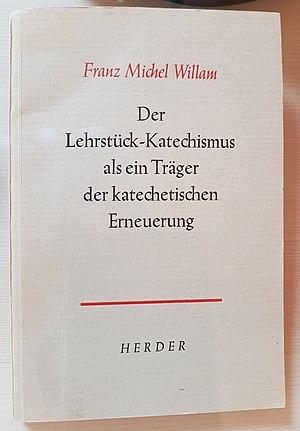
Franz Michel Willam (1894-1981), prêtre, théologien et auteur d'Andelsbuch, Vorarlberg, Autriche. Italiano: Franz Michel Willam (1894 - 1981), sacerdote, teologo e autore in Andelsbuch, Vorarlberg, Austria. Español: Franz Michel Willam (1894 - 1981), sacerdote, teólogo y autor en Andelsbuch, Vorarlberg, Austria.